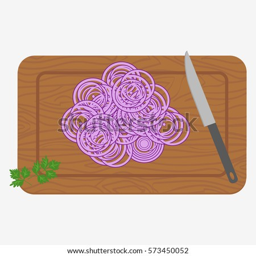
circles of onion on the cutting board and knife .